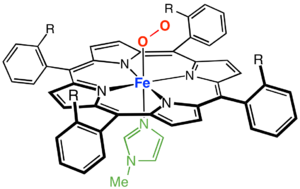
La tétrahydroporphyrine est un composé hétérocyclique synthétique ressemblant à la porphyrine, un composé organique naturel. Les porphyrines sont des pigments et des cofacteurs présents dans l'hémoglobine et les cytochromes et sont apparentées aux chlorophylles et à la vitamine B₁₂. L'étude des porphyrines naturelles est rendue difficile par leur faible degré de symétrie et la présence de substituants polaires. La tétraphénylporphyrine, quant à elle, est hydrophobe, symétrique du point de vue de ses substituants, et simple à produire. Il s'agit d'un solide noir violacé soluble dans les solvants organiques apolaires tels que le chloroforme et le benzène.